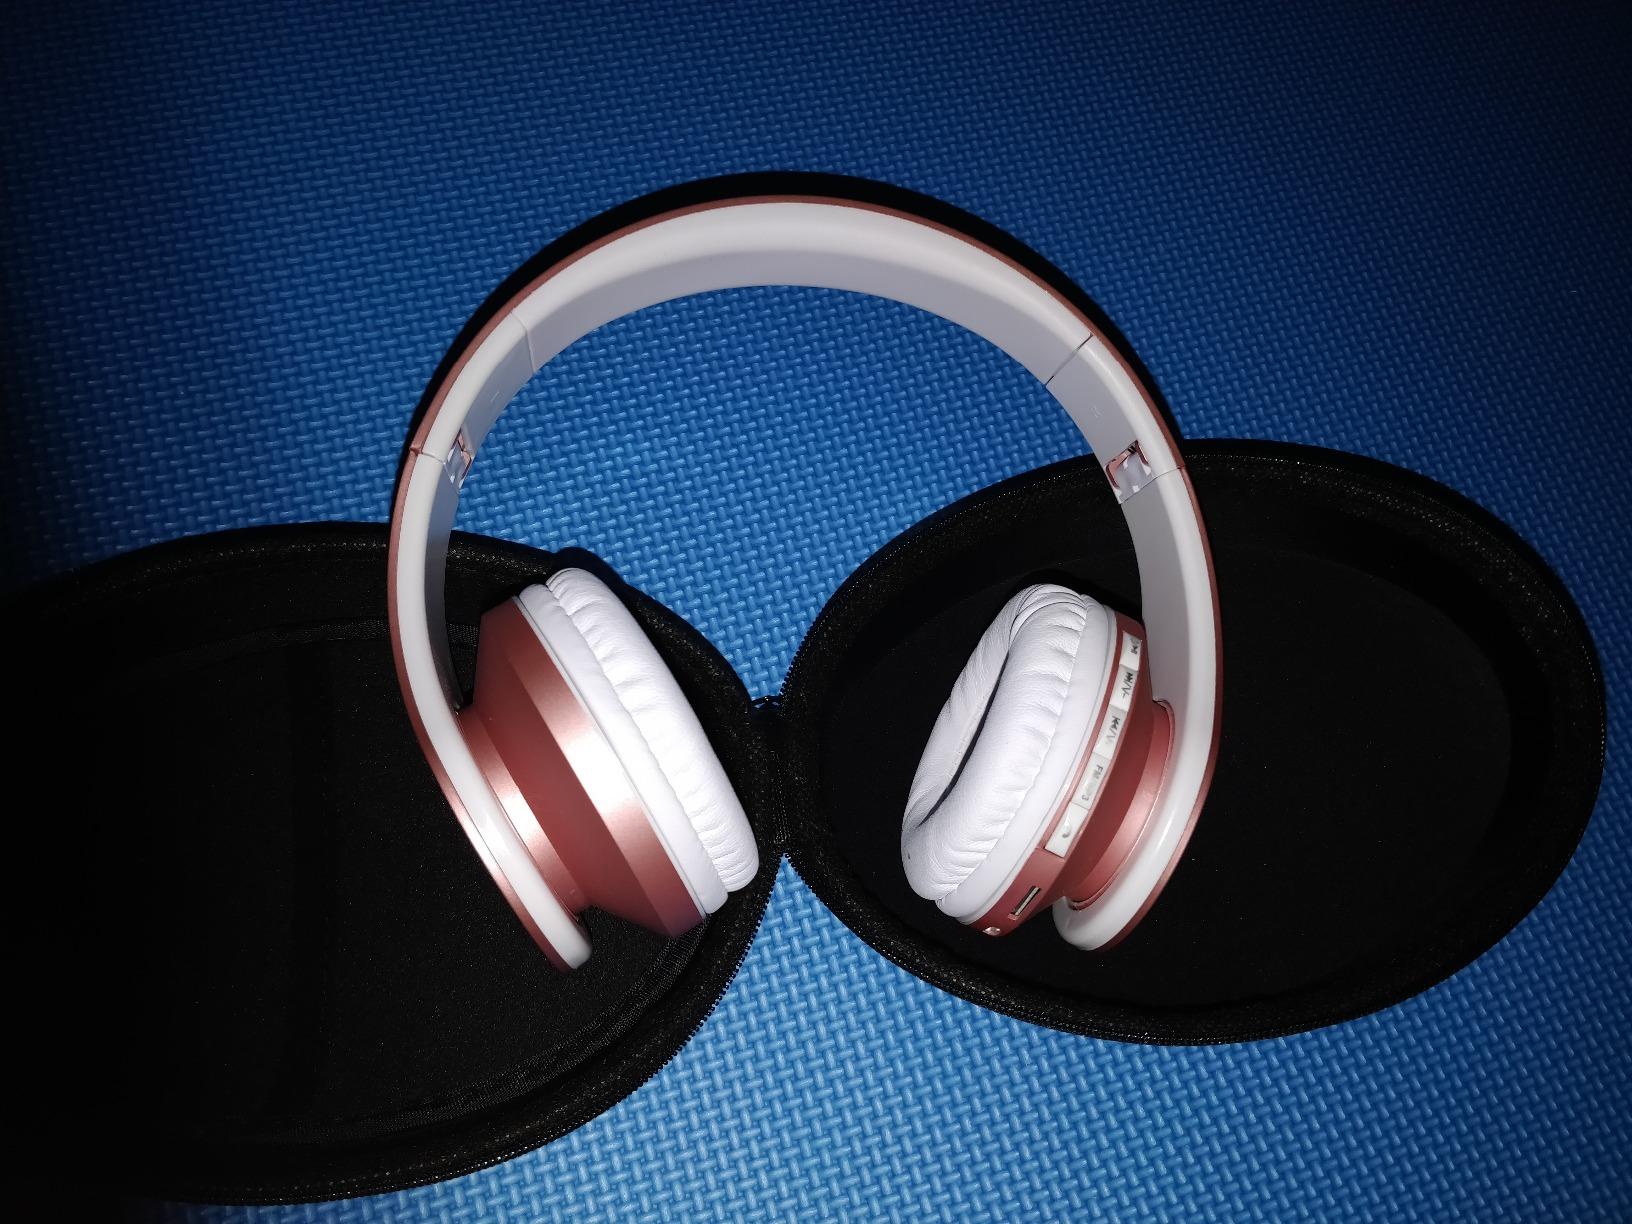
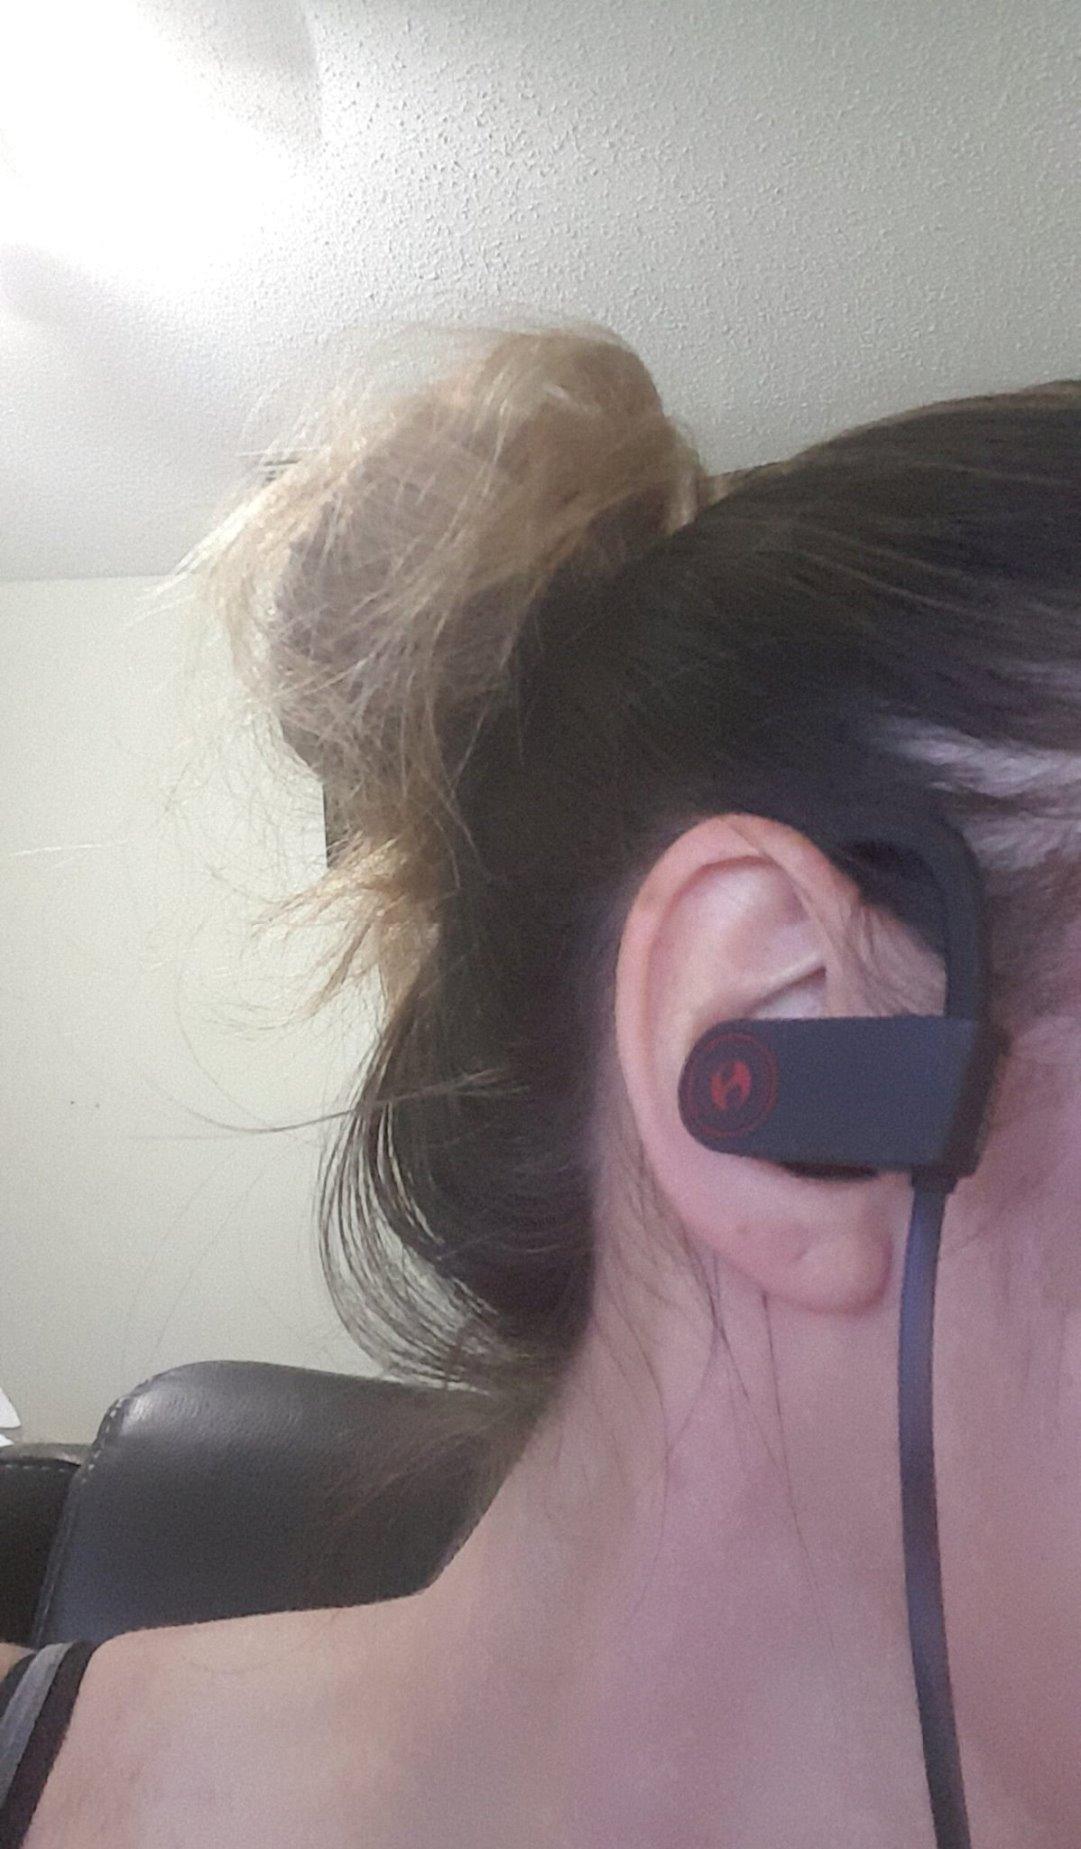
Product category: headphones
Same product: no